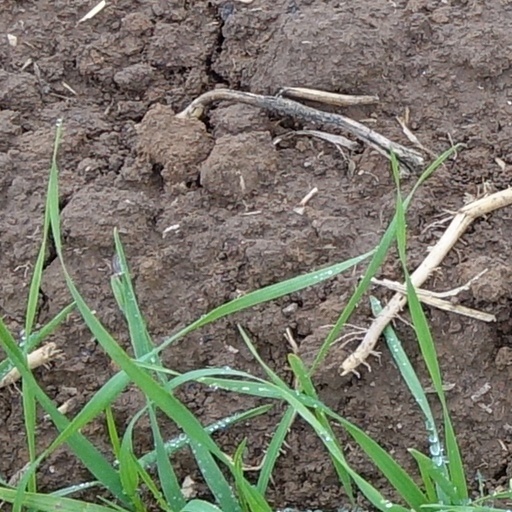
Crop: wheat